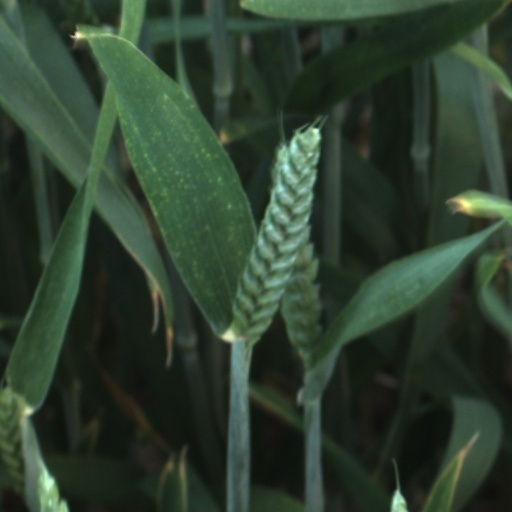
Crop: wheat